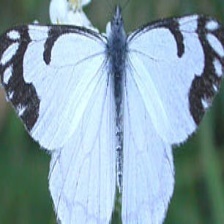
Species: PINE WHITE
Butterfly family (ImageNet category): cabbage_butterfly